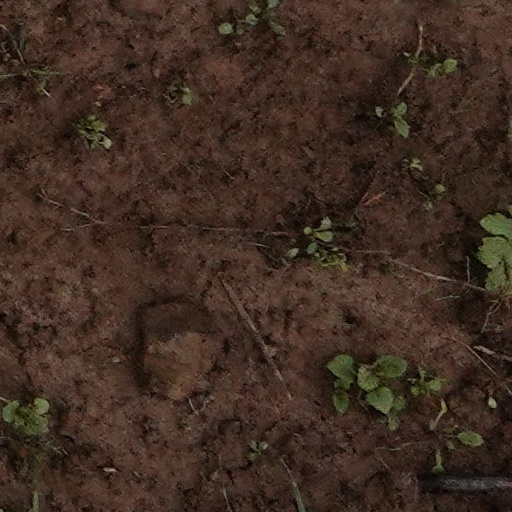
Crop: wheat